Barrow, Suffolk

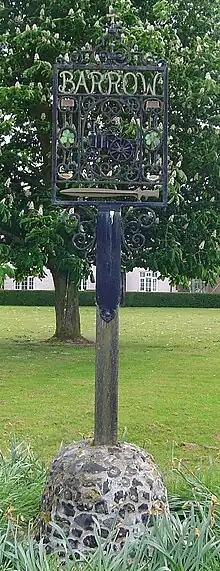
Village sign in Barrow

Barrow is a village and civil parish in the West Suffolk district of Suffolk, England, about eight miles west of Bury St Edmunds. According to Eilert Ekwall the meaning of the village name is grove or wood, hill or mound. The Domesday Book records the population of Barrow in 1086 to have been 27. By 1901 the population was 967. It rose to 1429 in 2001 and 1960 in the 2021 according tocensus records.